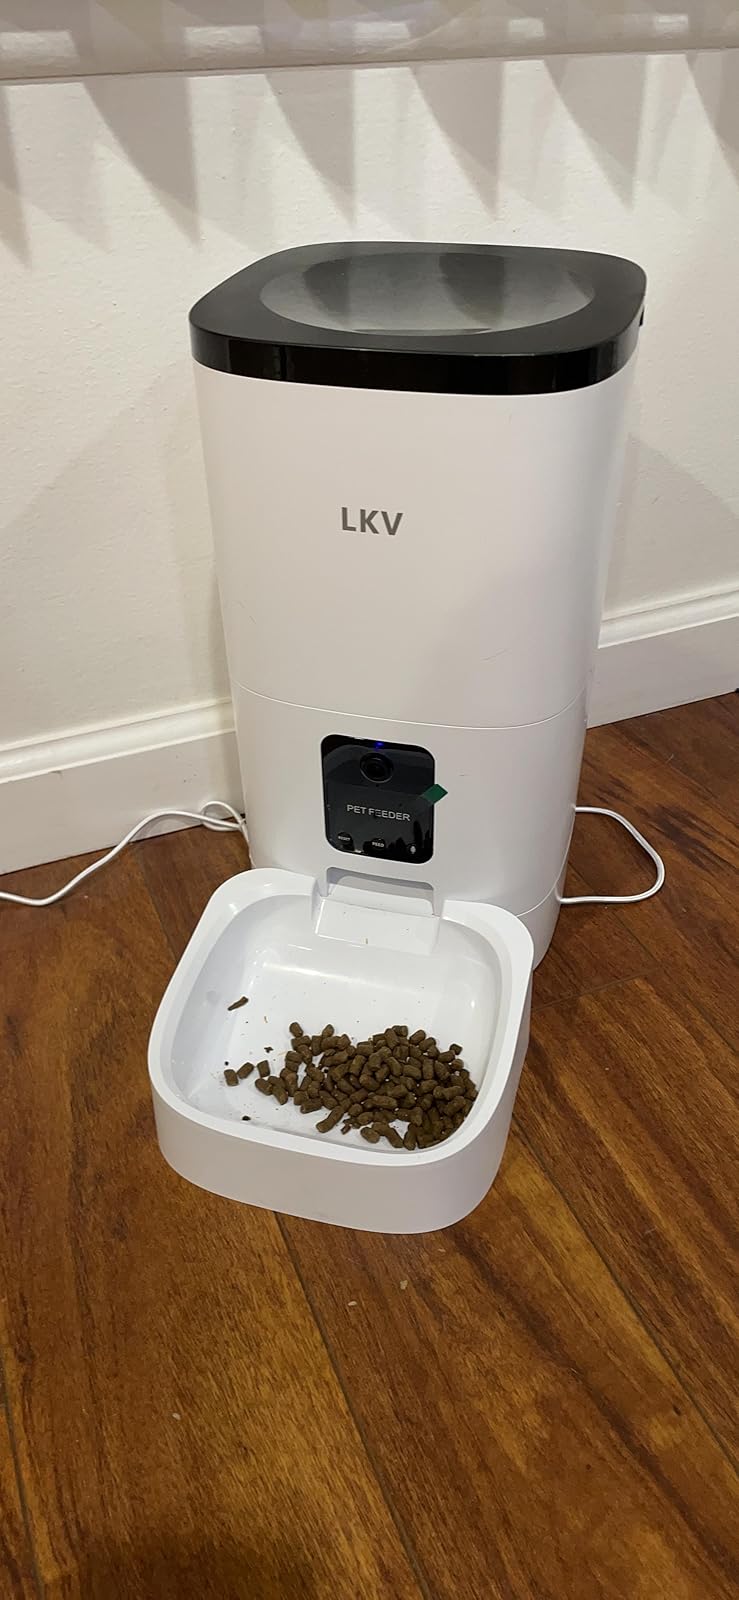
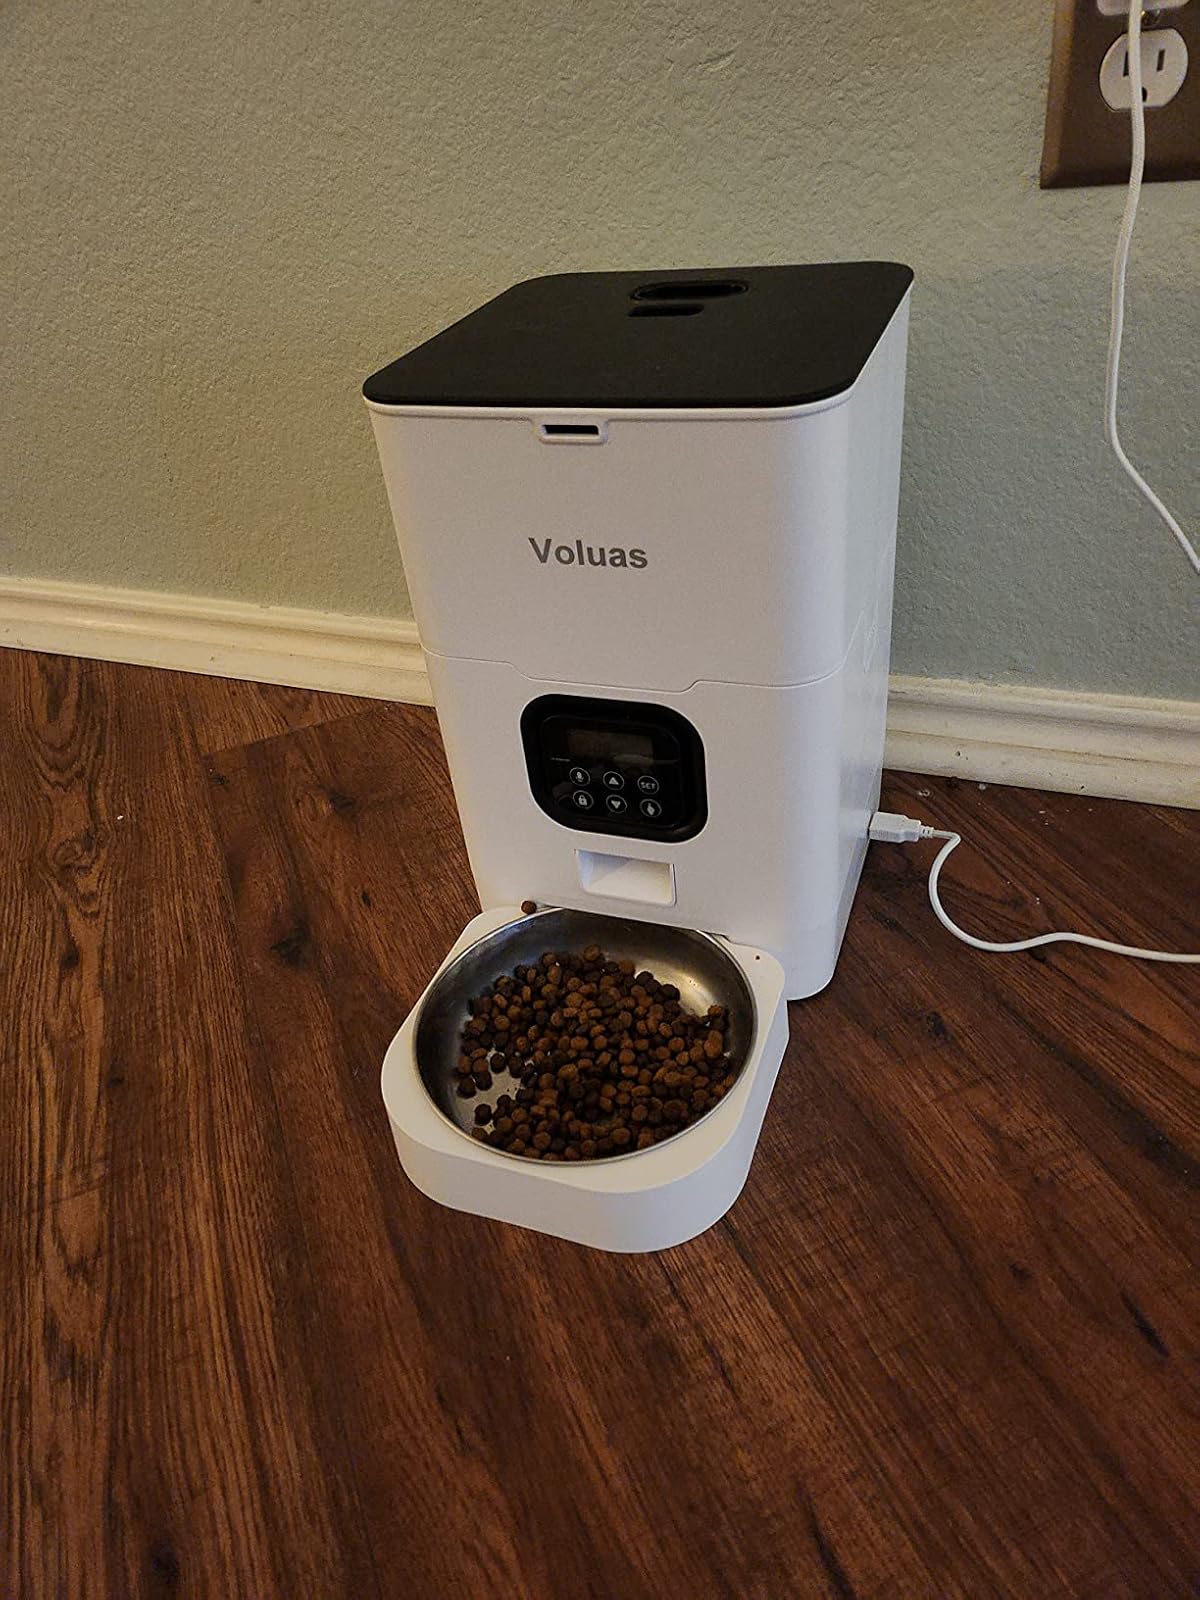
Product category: items_feeder
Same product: no